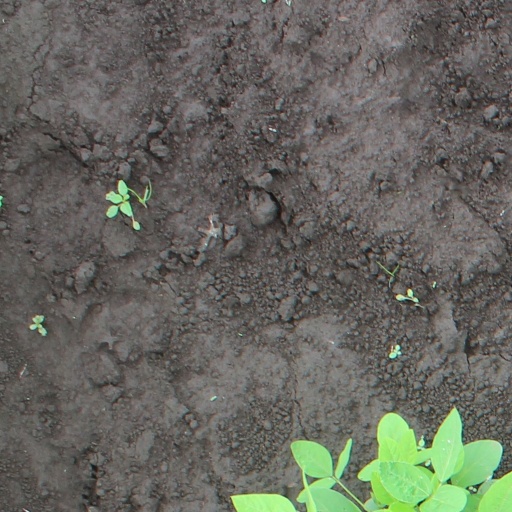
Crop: soybean